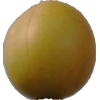
Label: cherry_wax